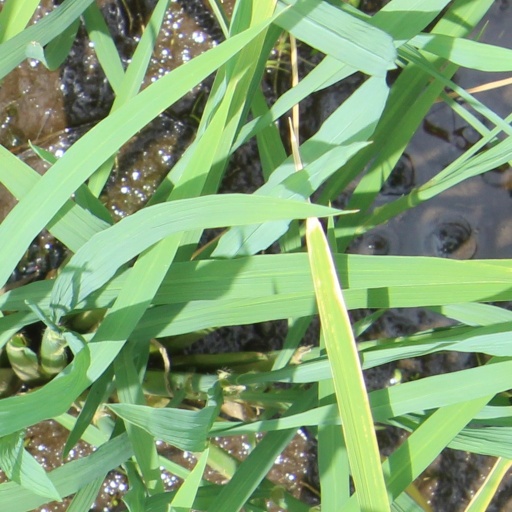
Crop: rice